Piaggio MyMoover

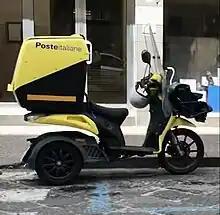
The MyMoover of the fleet Poste Italiane

The main feature is the new three-wheel tilting chassis, with two rear and one front all with disc brake and CBS combined braking. The tilting system allows an inclination of the vehicle up to 45 degrees. The vehicle does not have a stand but a lateral parking brake.